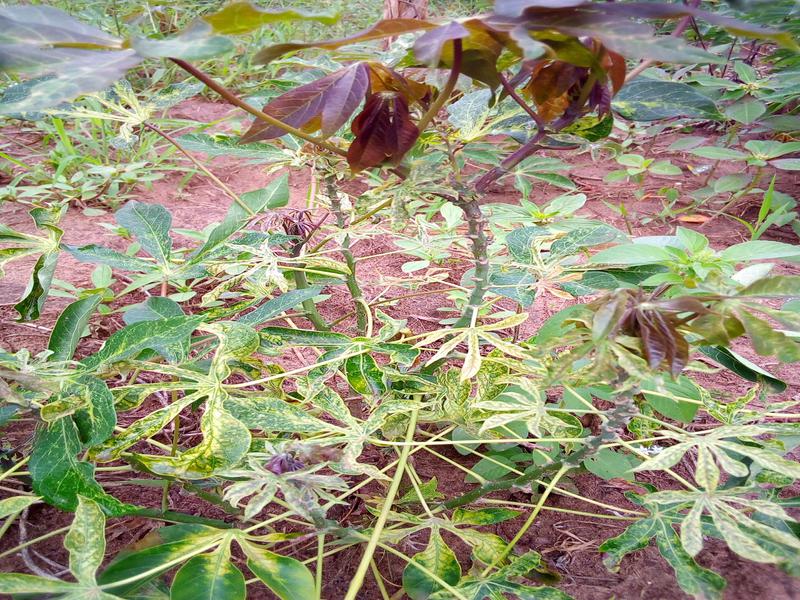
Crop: cassava
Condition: green_mottle